Cityplaza

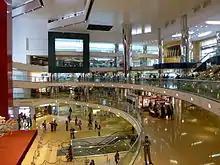
Interior atrium in January 2014

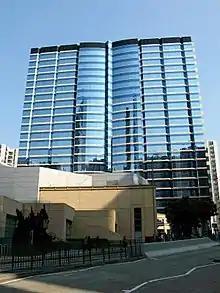
Cityplaza One in November 2009, a 27-storey office building completed in 1997

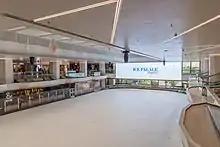
"Ice Palace" skating rink in September 2020

Cityplaza located in Taikoo Shing, Quarry Bay, Eastern District. One of the largest shopping mall on Hong Kong Island directly accessible from Tai Koo MTR Station. Designed by Wong Tung & Partners, it features a diverse array of brands, including APITA, Marks & Spencer, MUJI, eslite spectrum, DECATHLON, IKEA, LOG-ON, UNIQLO, and GU. Over the years, it has become a significant part of Eastern District, alongside Taikoo Shing.